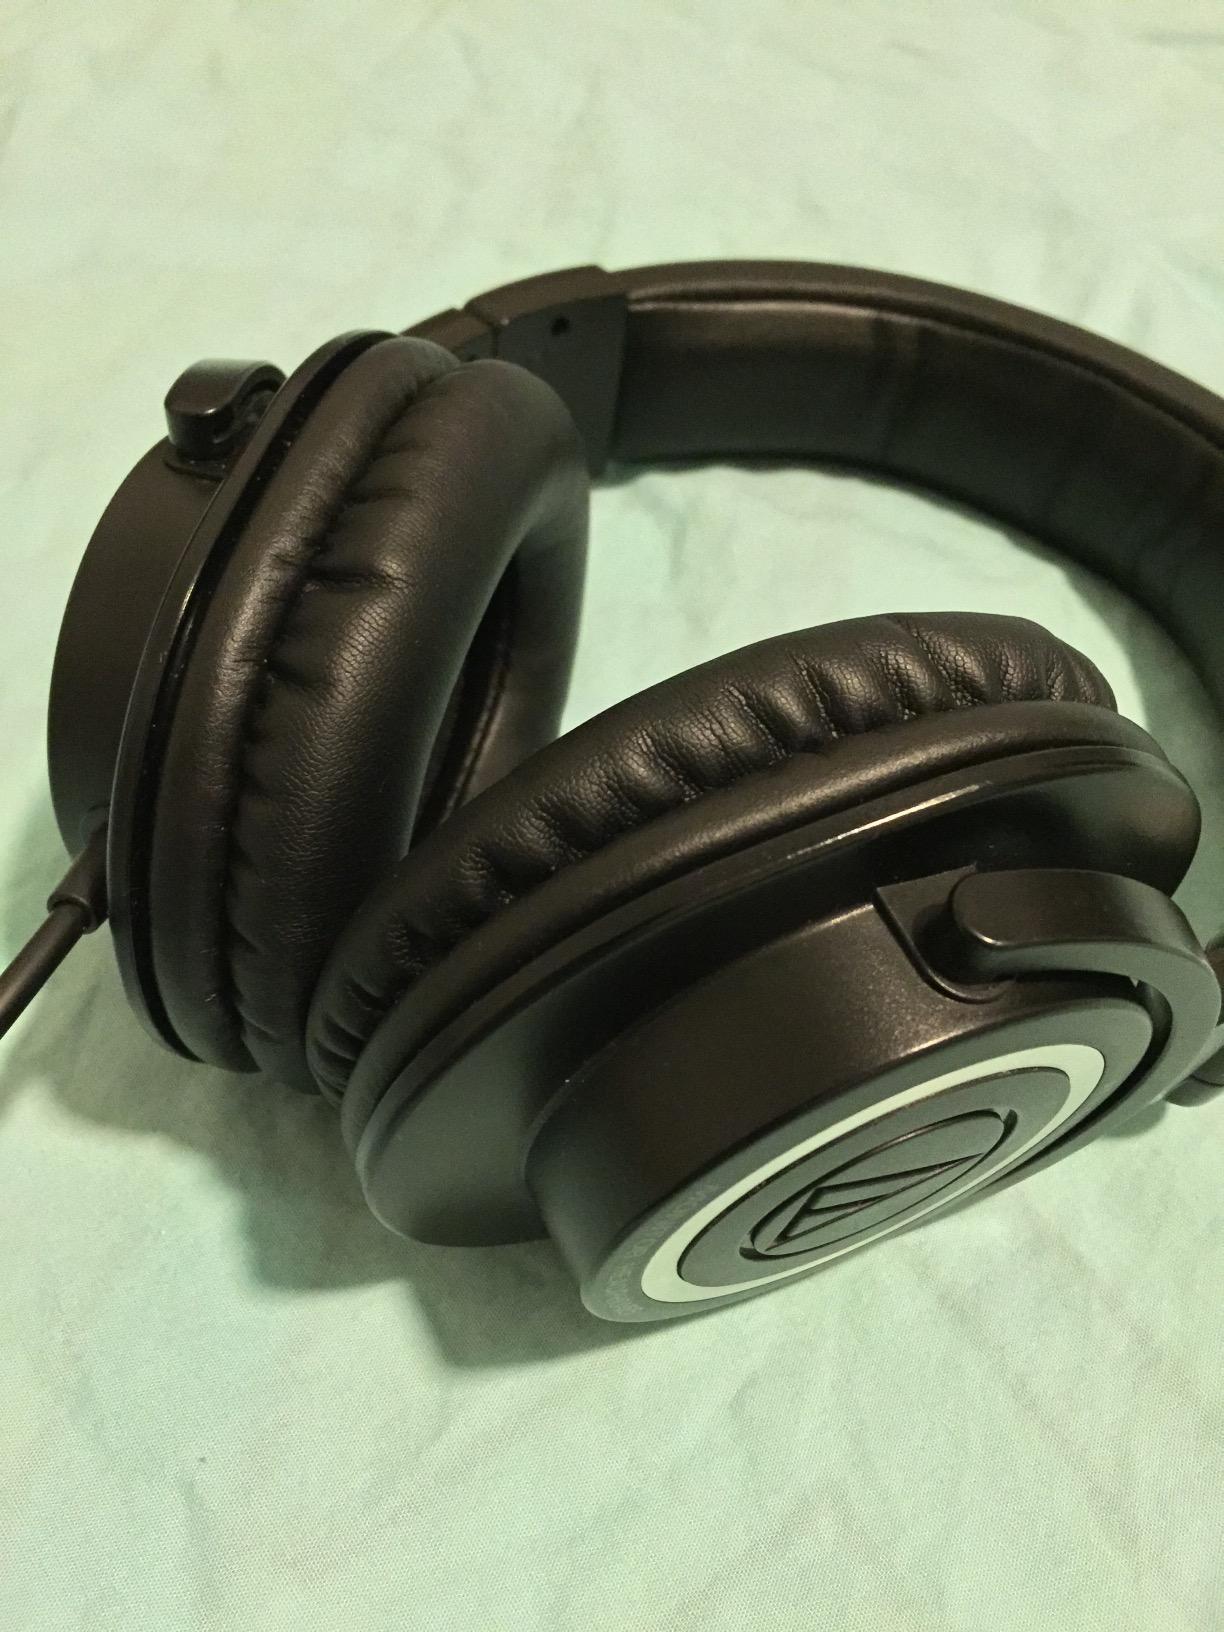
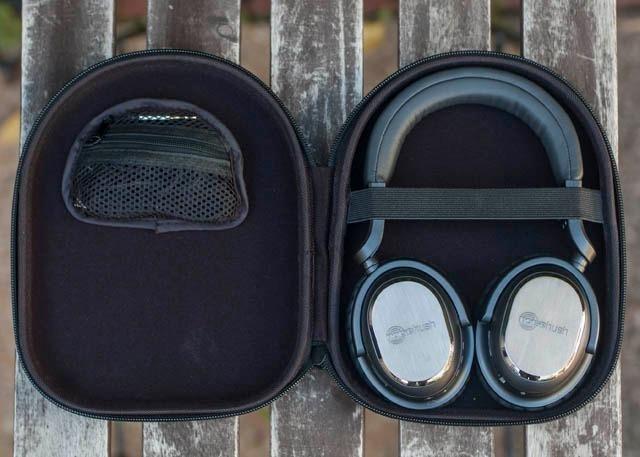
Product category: headphones
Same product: no